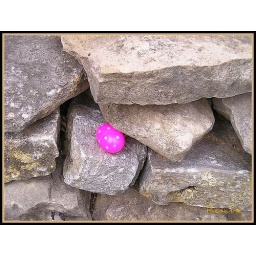
I liked the hot pink artificiality against the varied rock textures